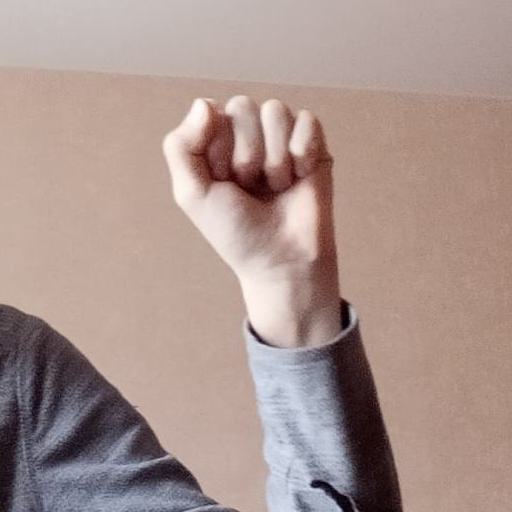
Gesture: fist